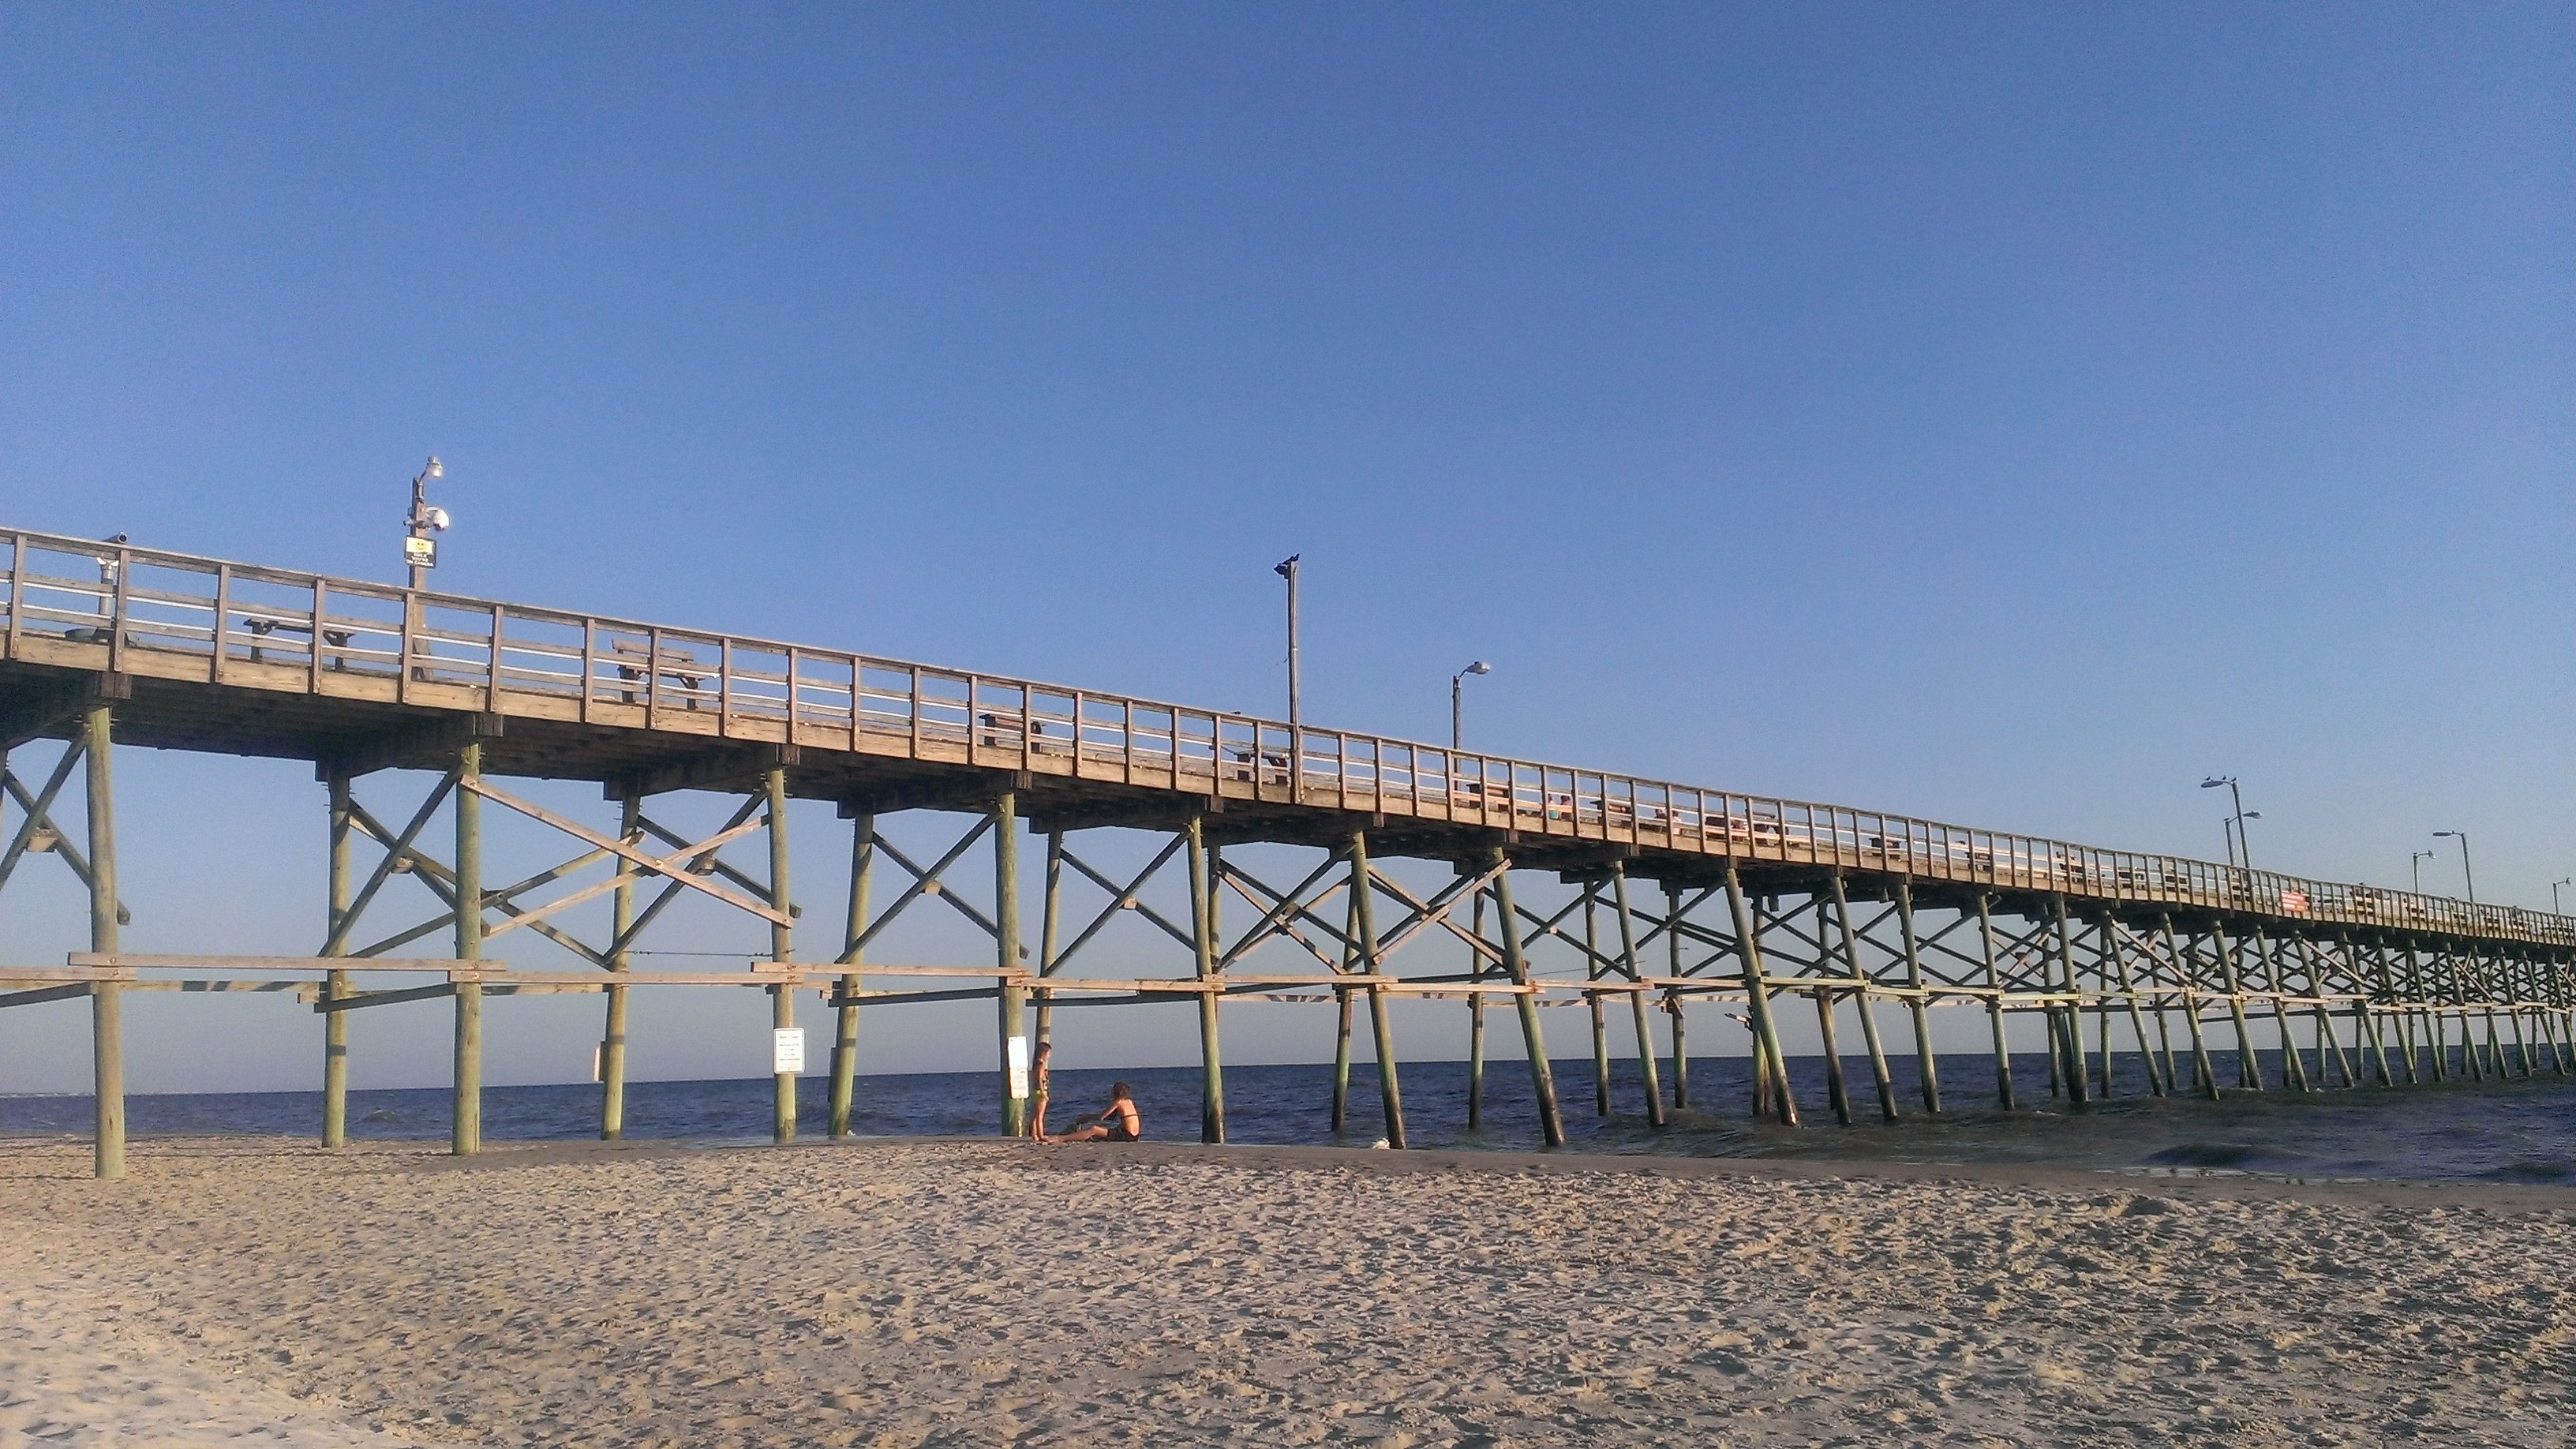
beach, sea, coast, sand, boardwalk, bridge, pier, walkway, nonbuilding structure